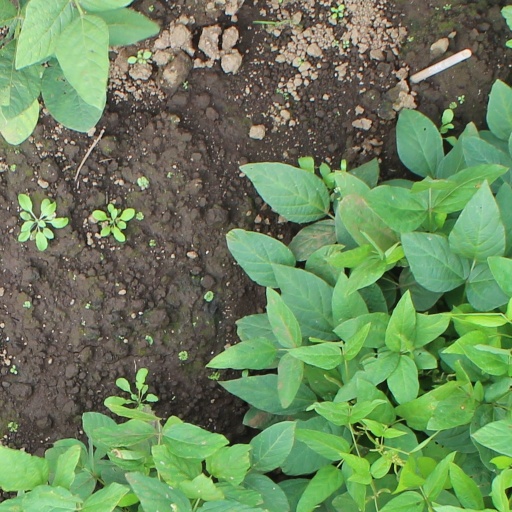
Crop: soybean